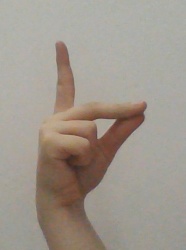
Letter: ta